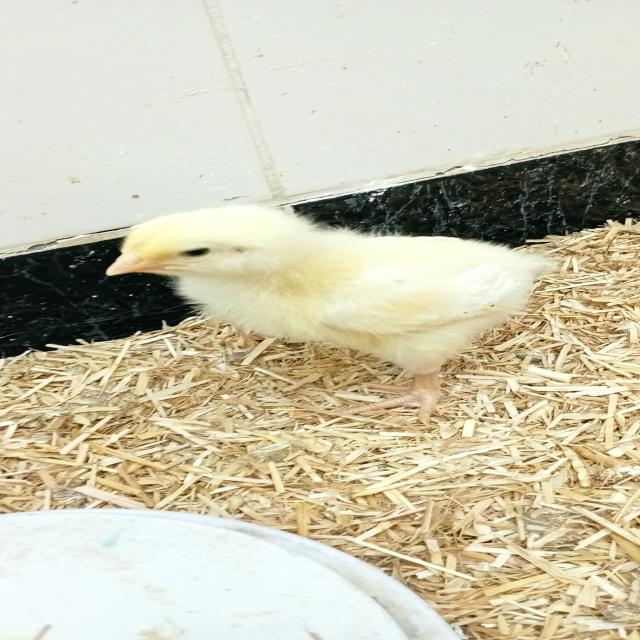
Weight: 120 g